Nangchang Jar soup

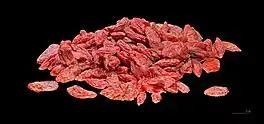
Chinese boxthorn, Dried fruit

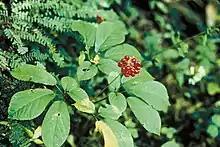
Chinese ginseng

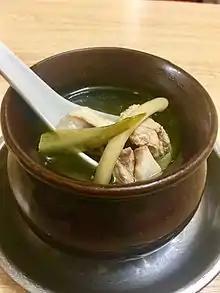
Nanchang jar soup with chicken and pitaya flower

Nangchang Jar soup is a Jiangxi cuisine of China, and it is meat soup which is carried by jar and stored in a big crock. Similar to Guangdong soup, the Jiangxi jar soup can be made from various ingredients from pork-bone, chicken and duck to different kinds of Chinese medicinal materials like ginseng, codonopsis and Chinese wolfberry.